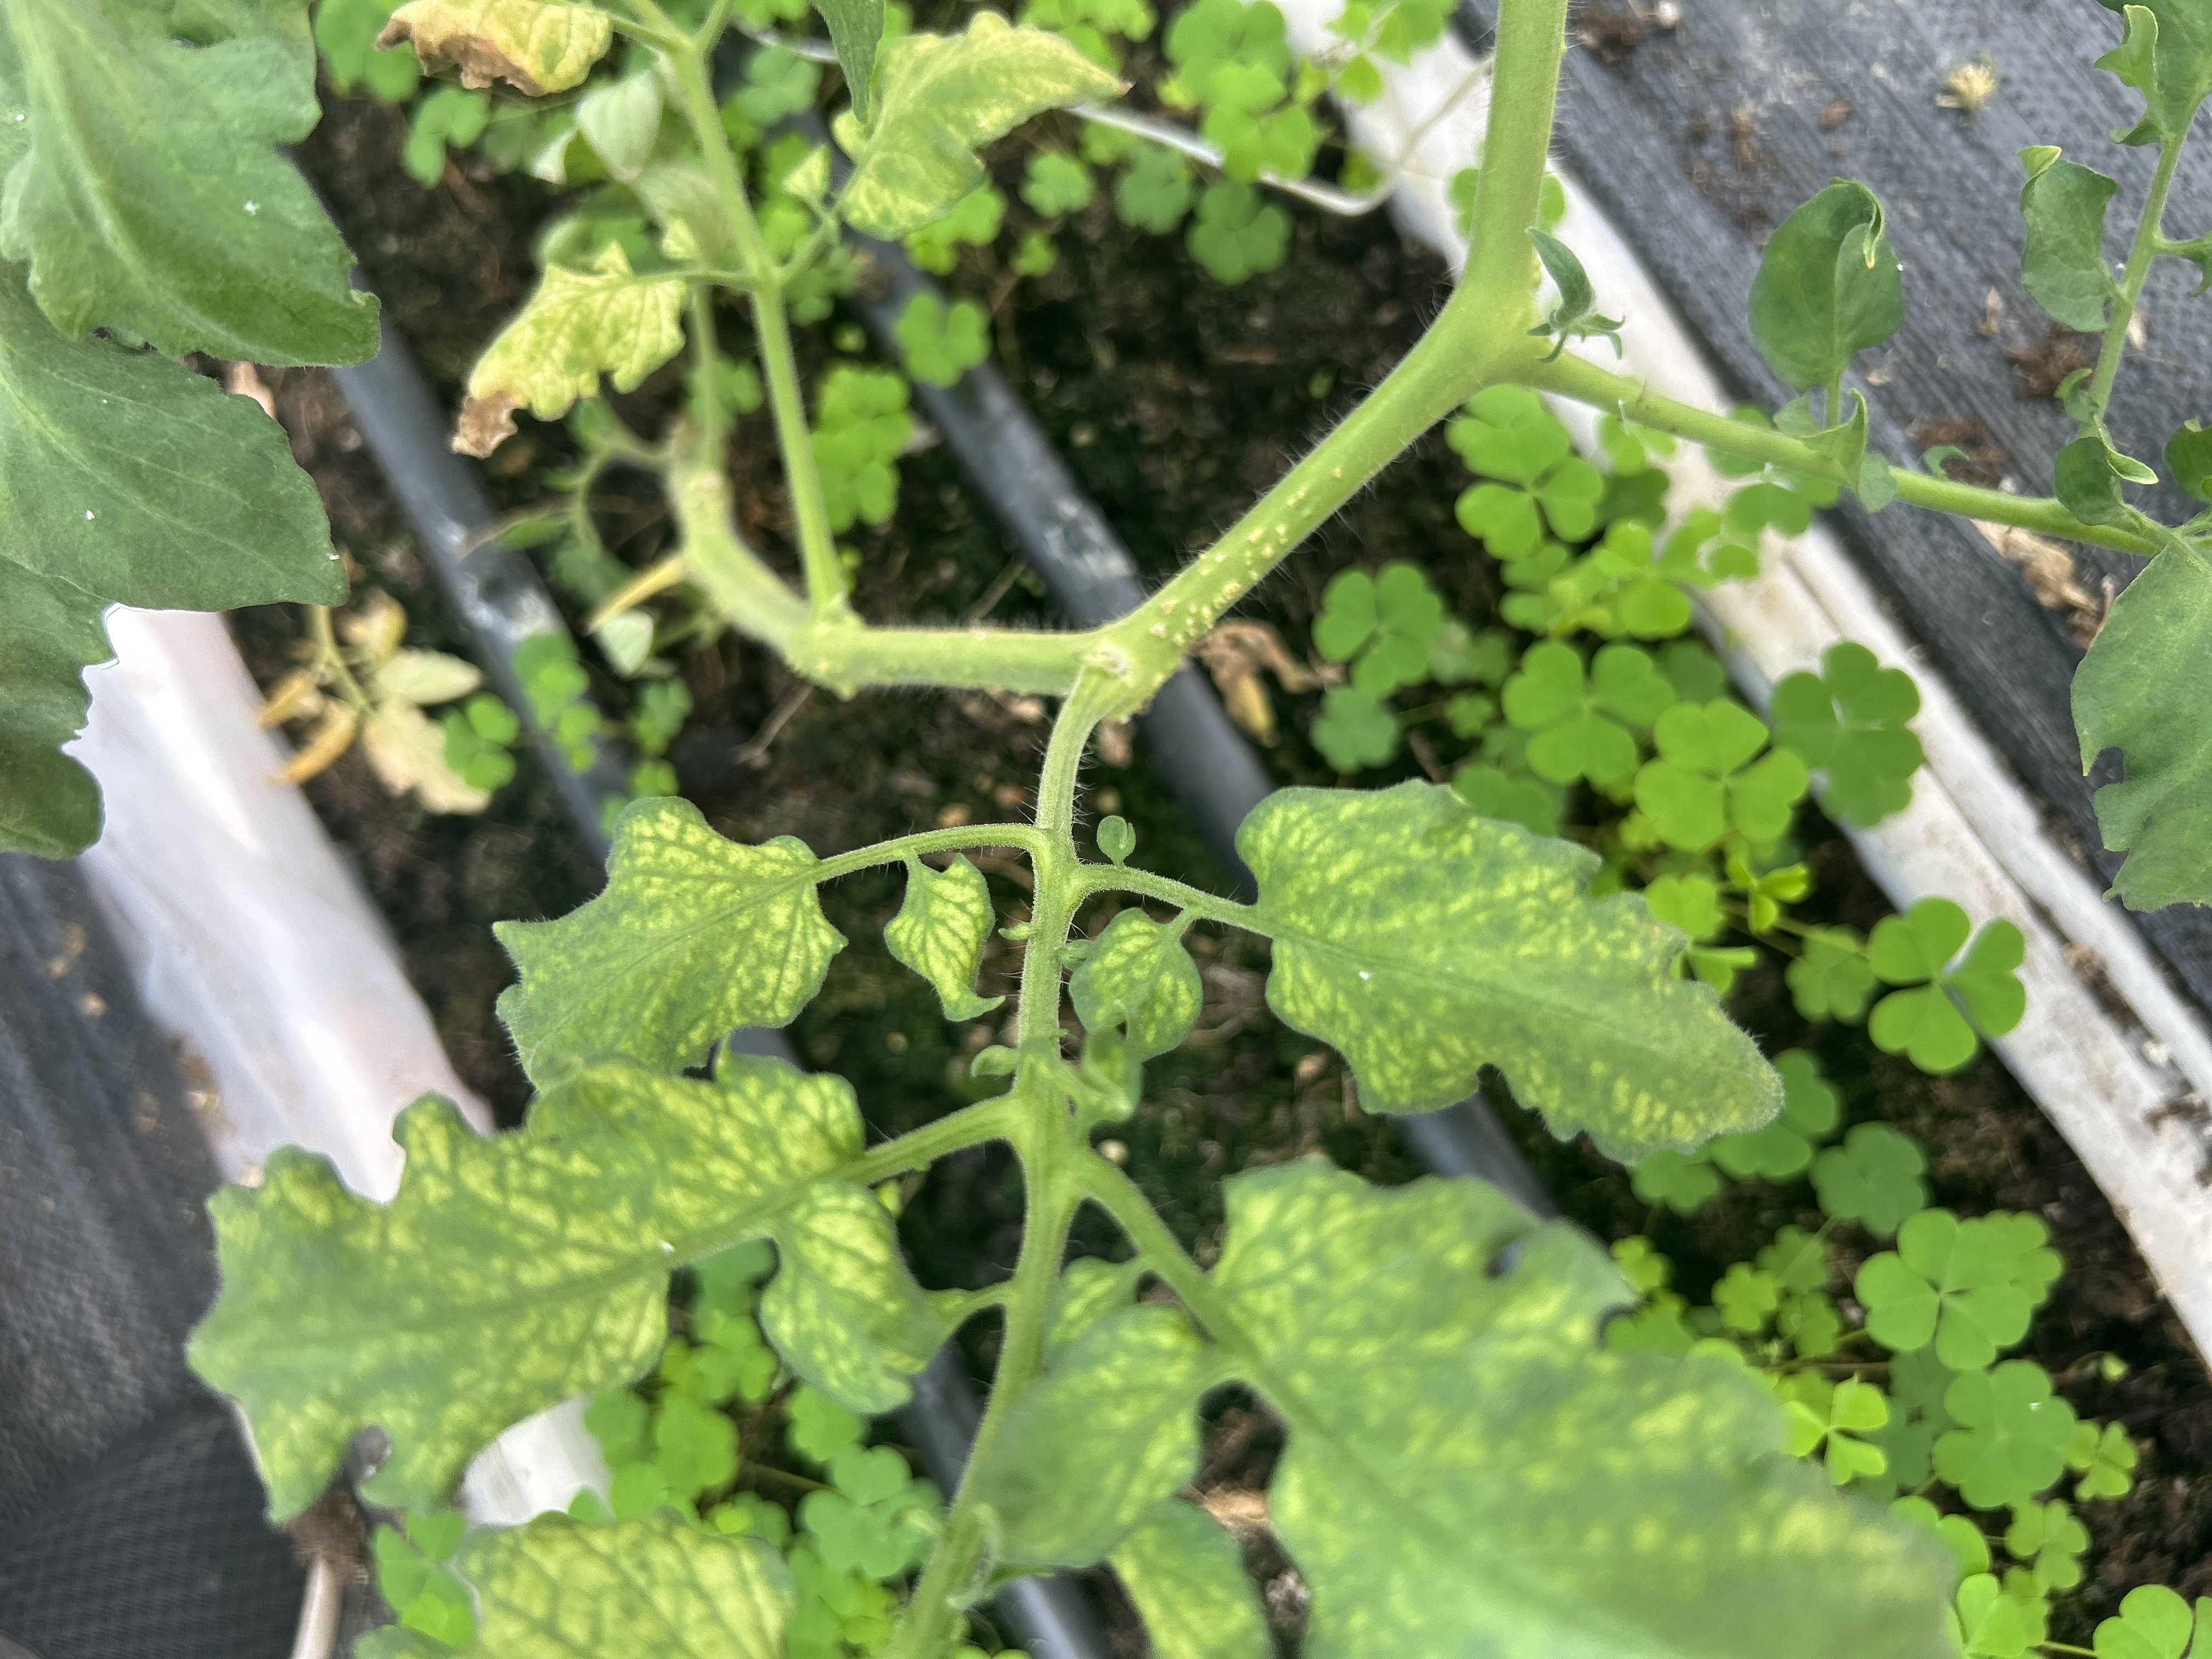
Disease: Wilt